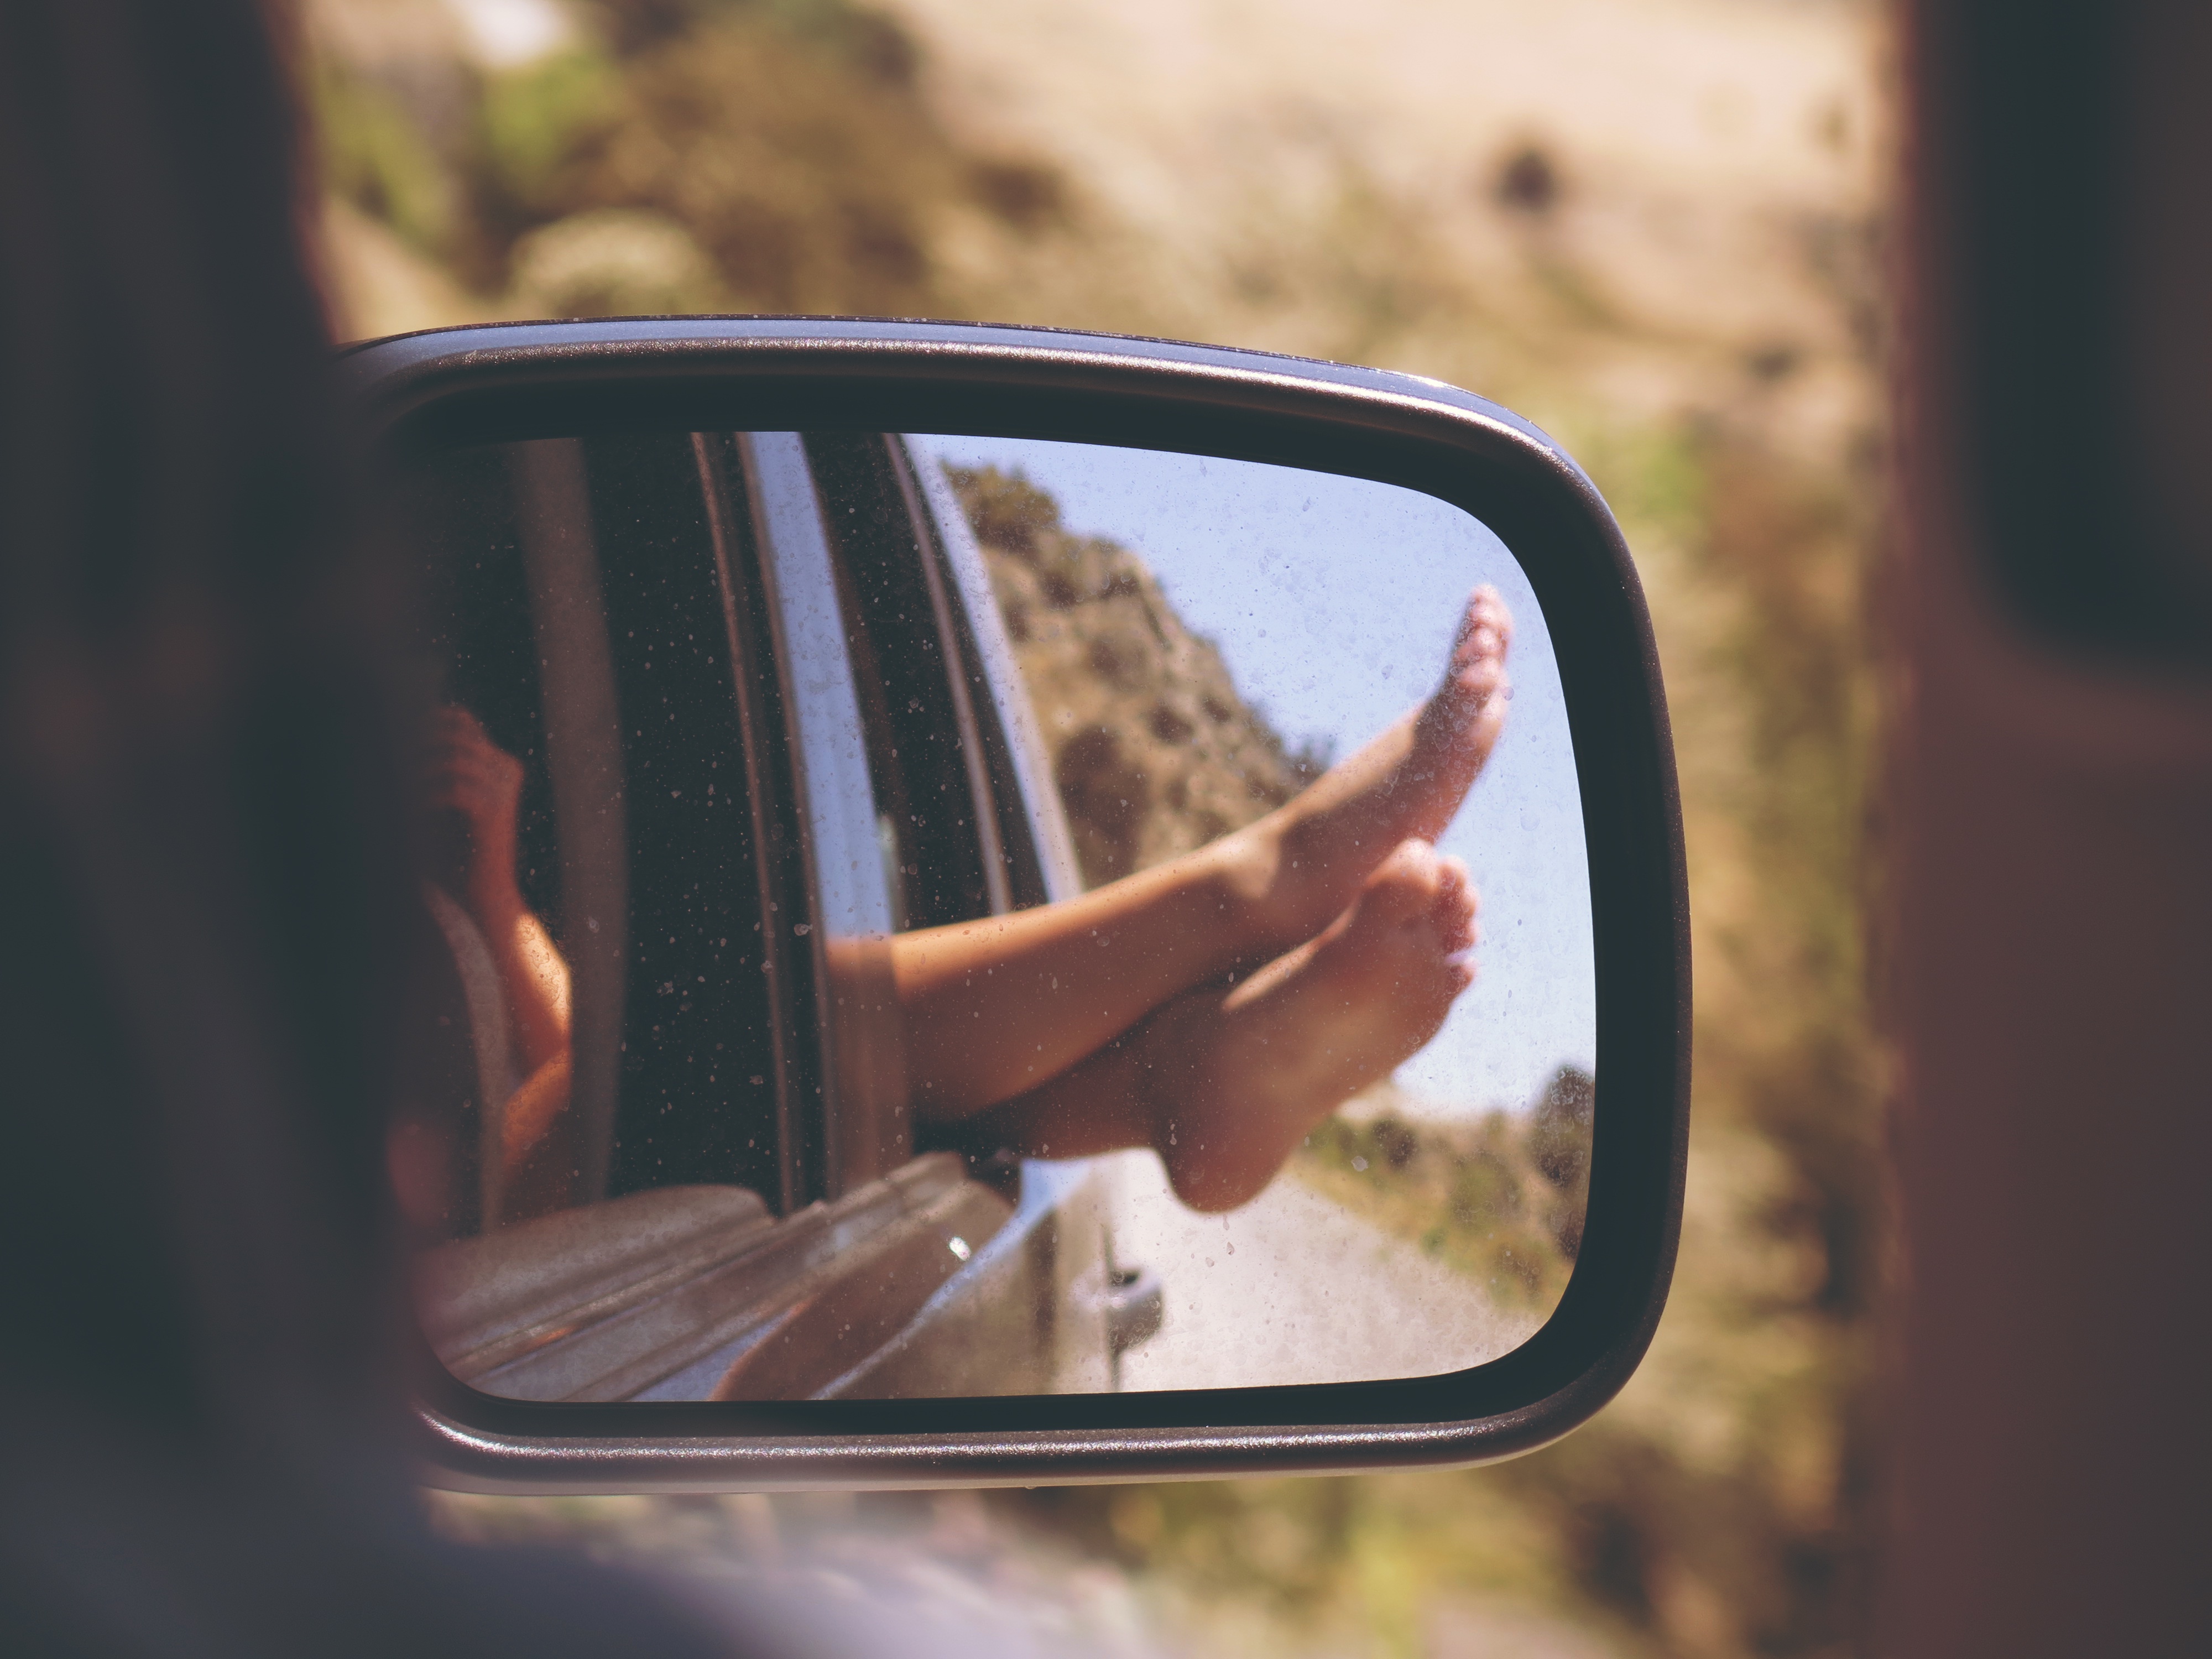
hand, car, photography, feet, window, glass, relax, color, car mirror, close up, sunglasses, glasses, mirror, photograph, emotion, vision care